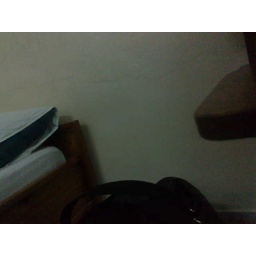
The first clear shot from the bike in Tanzania! Hi Henrik!!